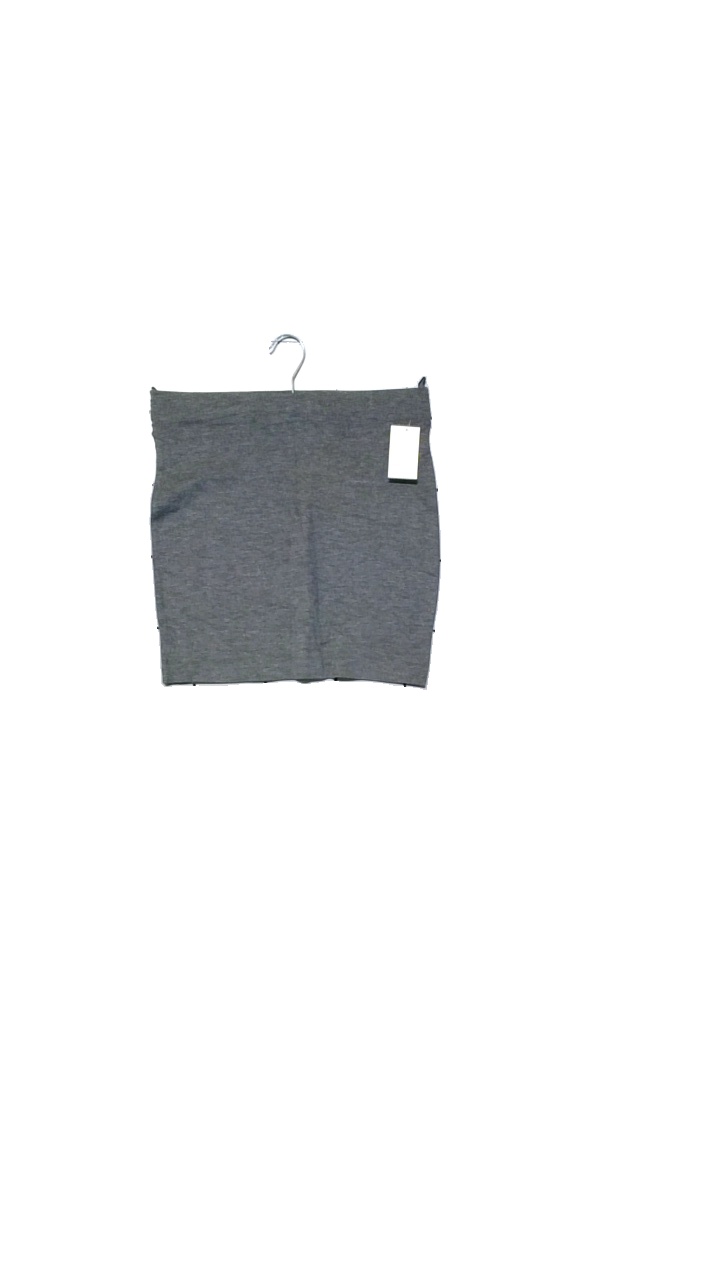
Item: Skirt (Ladies)
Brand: Åhléns
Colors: Grey
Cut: Tight
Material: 70% viscose, 24% polyamide, 6% elastane
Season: All
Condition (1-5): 4
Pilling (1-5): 2
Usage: Reuse
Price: <50